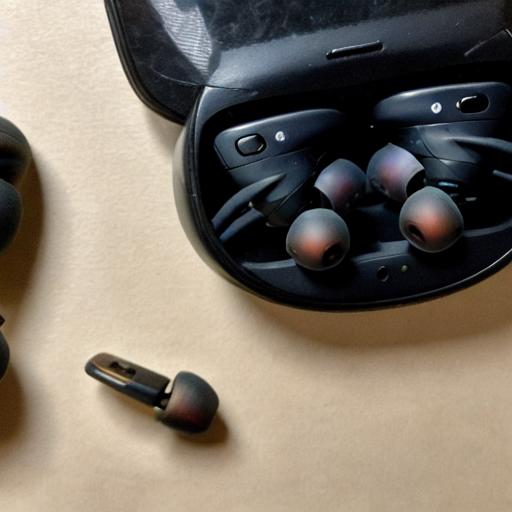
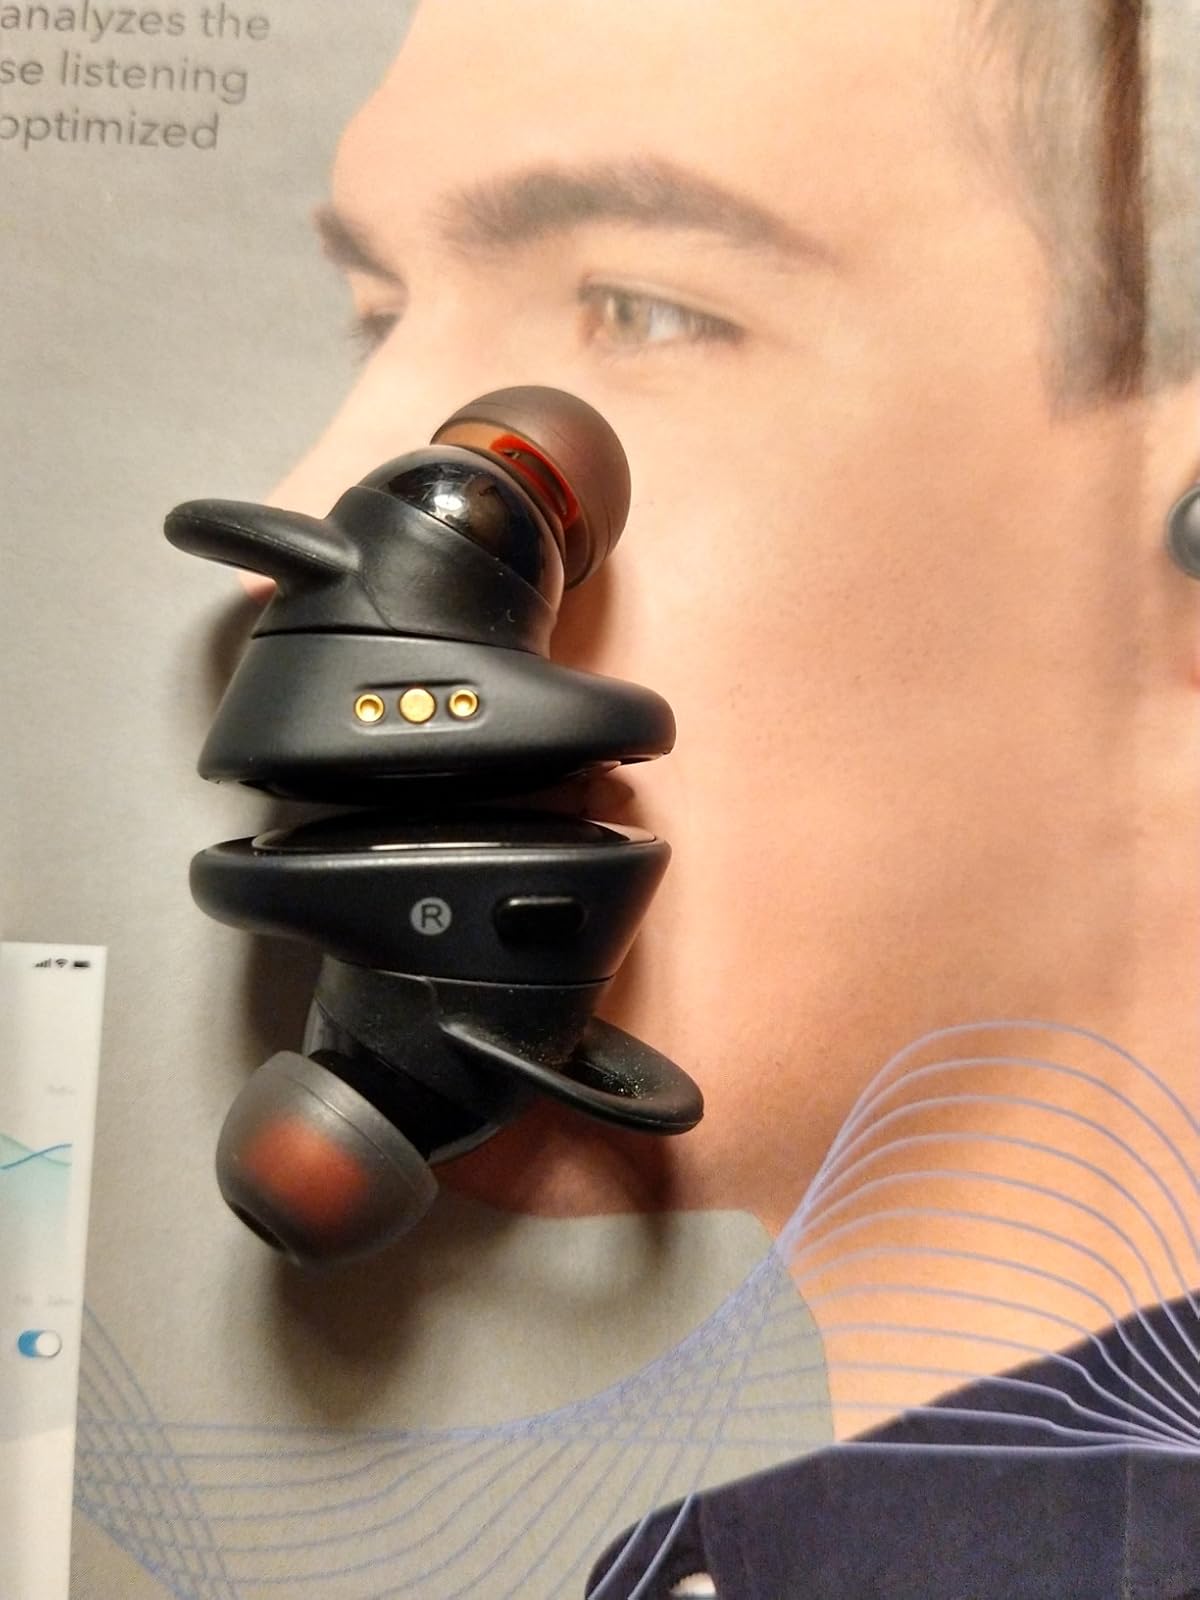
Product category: earbuds
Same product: no